Jakub Jan Ryba

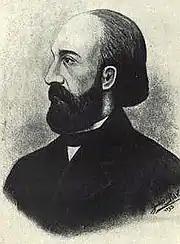
Jakub Jan Ryba

Jakub Šimon Jan Ryba (surname also Poisson, Peace, Ryballandini, Rybaville; 26 October 1765 – 8 April 1815) was a Czech teacher and composer of classical music. His most famous work is the "Czech Christmas Mass "Hey, Master!"" ("Česká mše vánoční "Hej mistře!"").